Neptis exaleuca

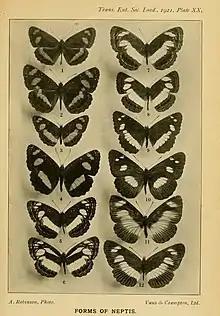
Figure 12

Neptis exaleuca is a butterfly in the family Nymphalidae. It is found from Cameroon to the Democratic Republic of the Congo and in Uganda and Tanzania.